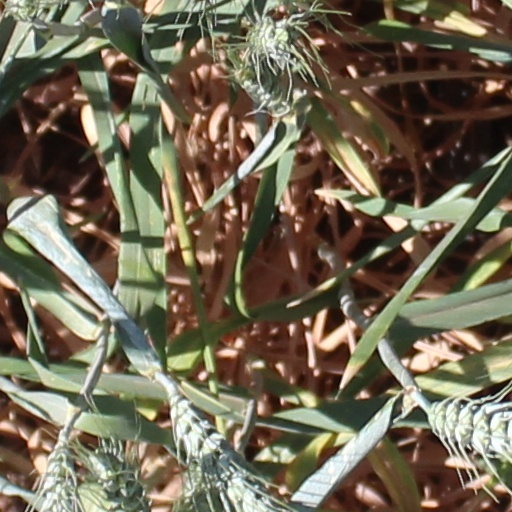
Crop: wheat